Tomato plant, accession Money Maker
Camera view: tilt-top (135 deg); turntable rotation: 150 degrees
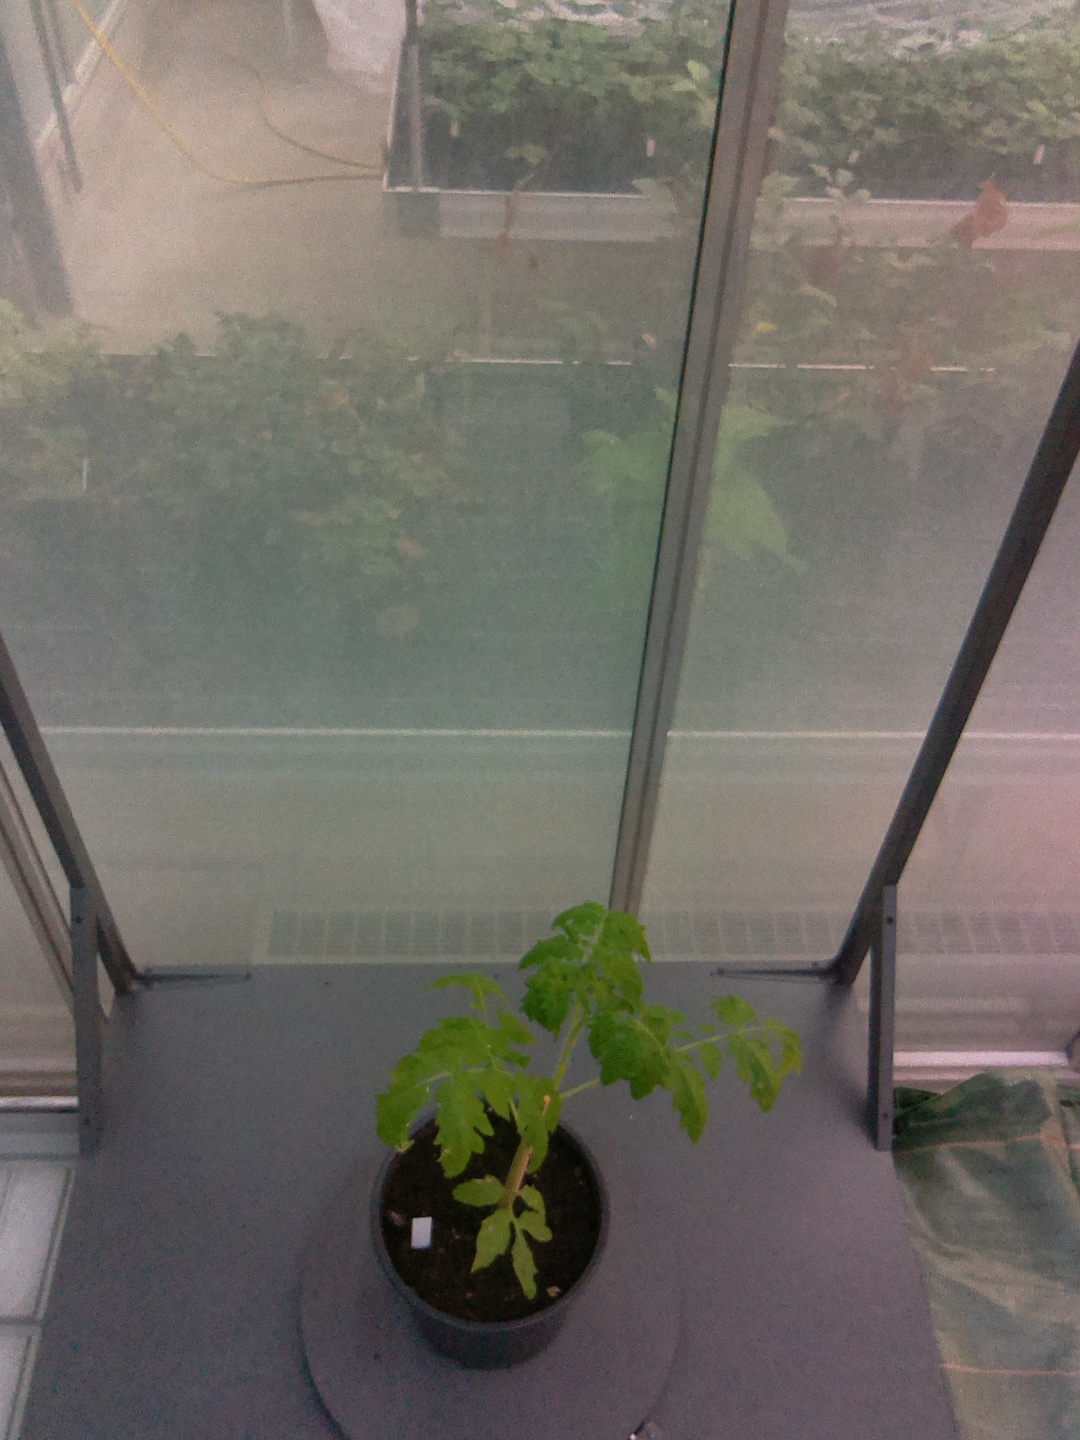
BBCH growth stage 13: 6 of true leaves visible